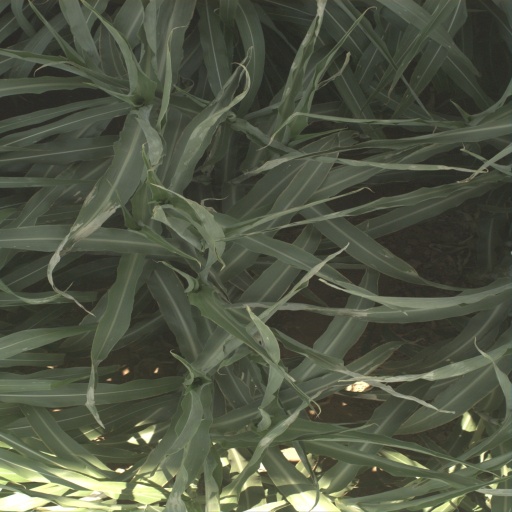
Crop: sorghum